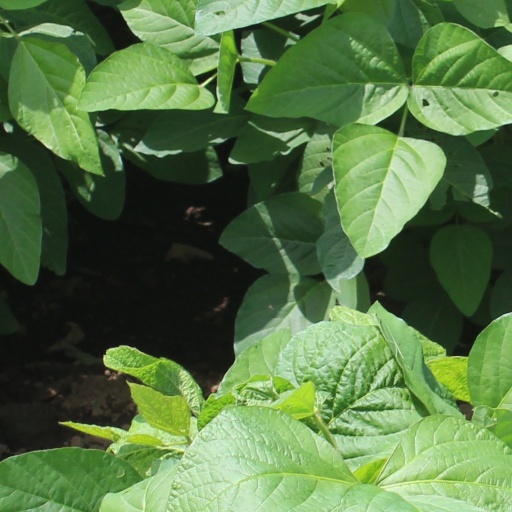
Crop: soybean